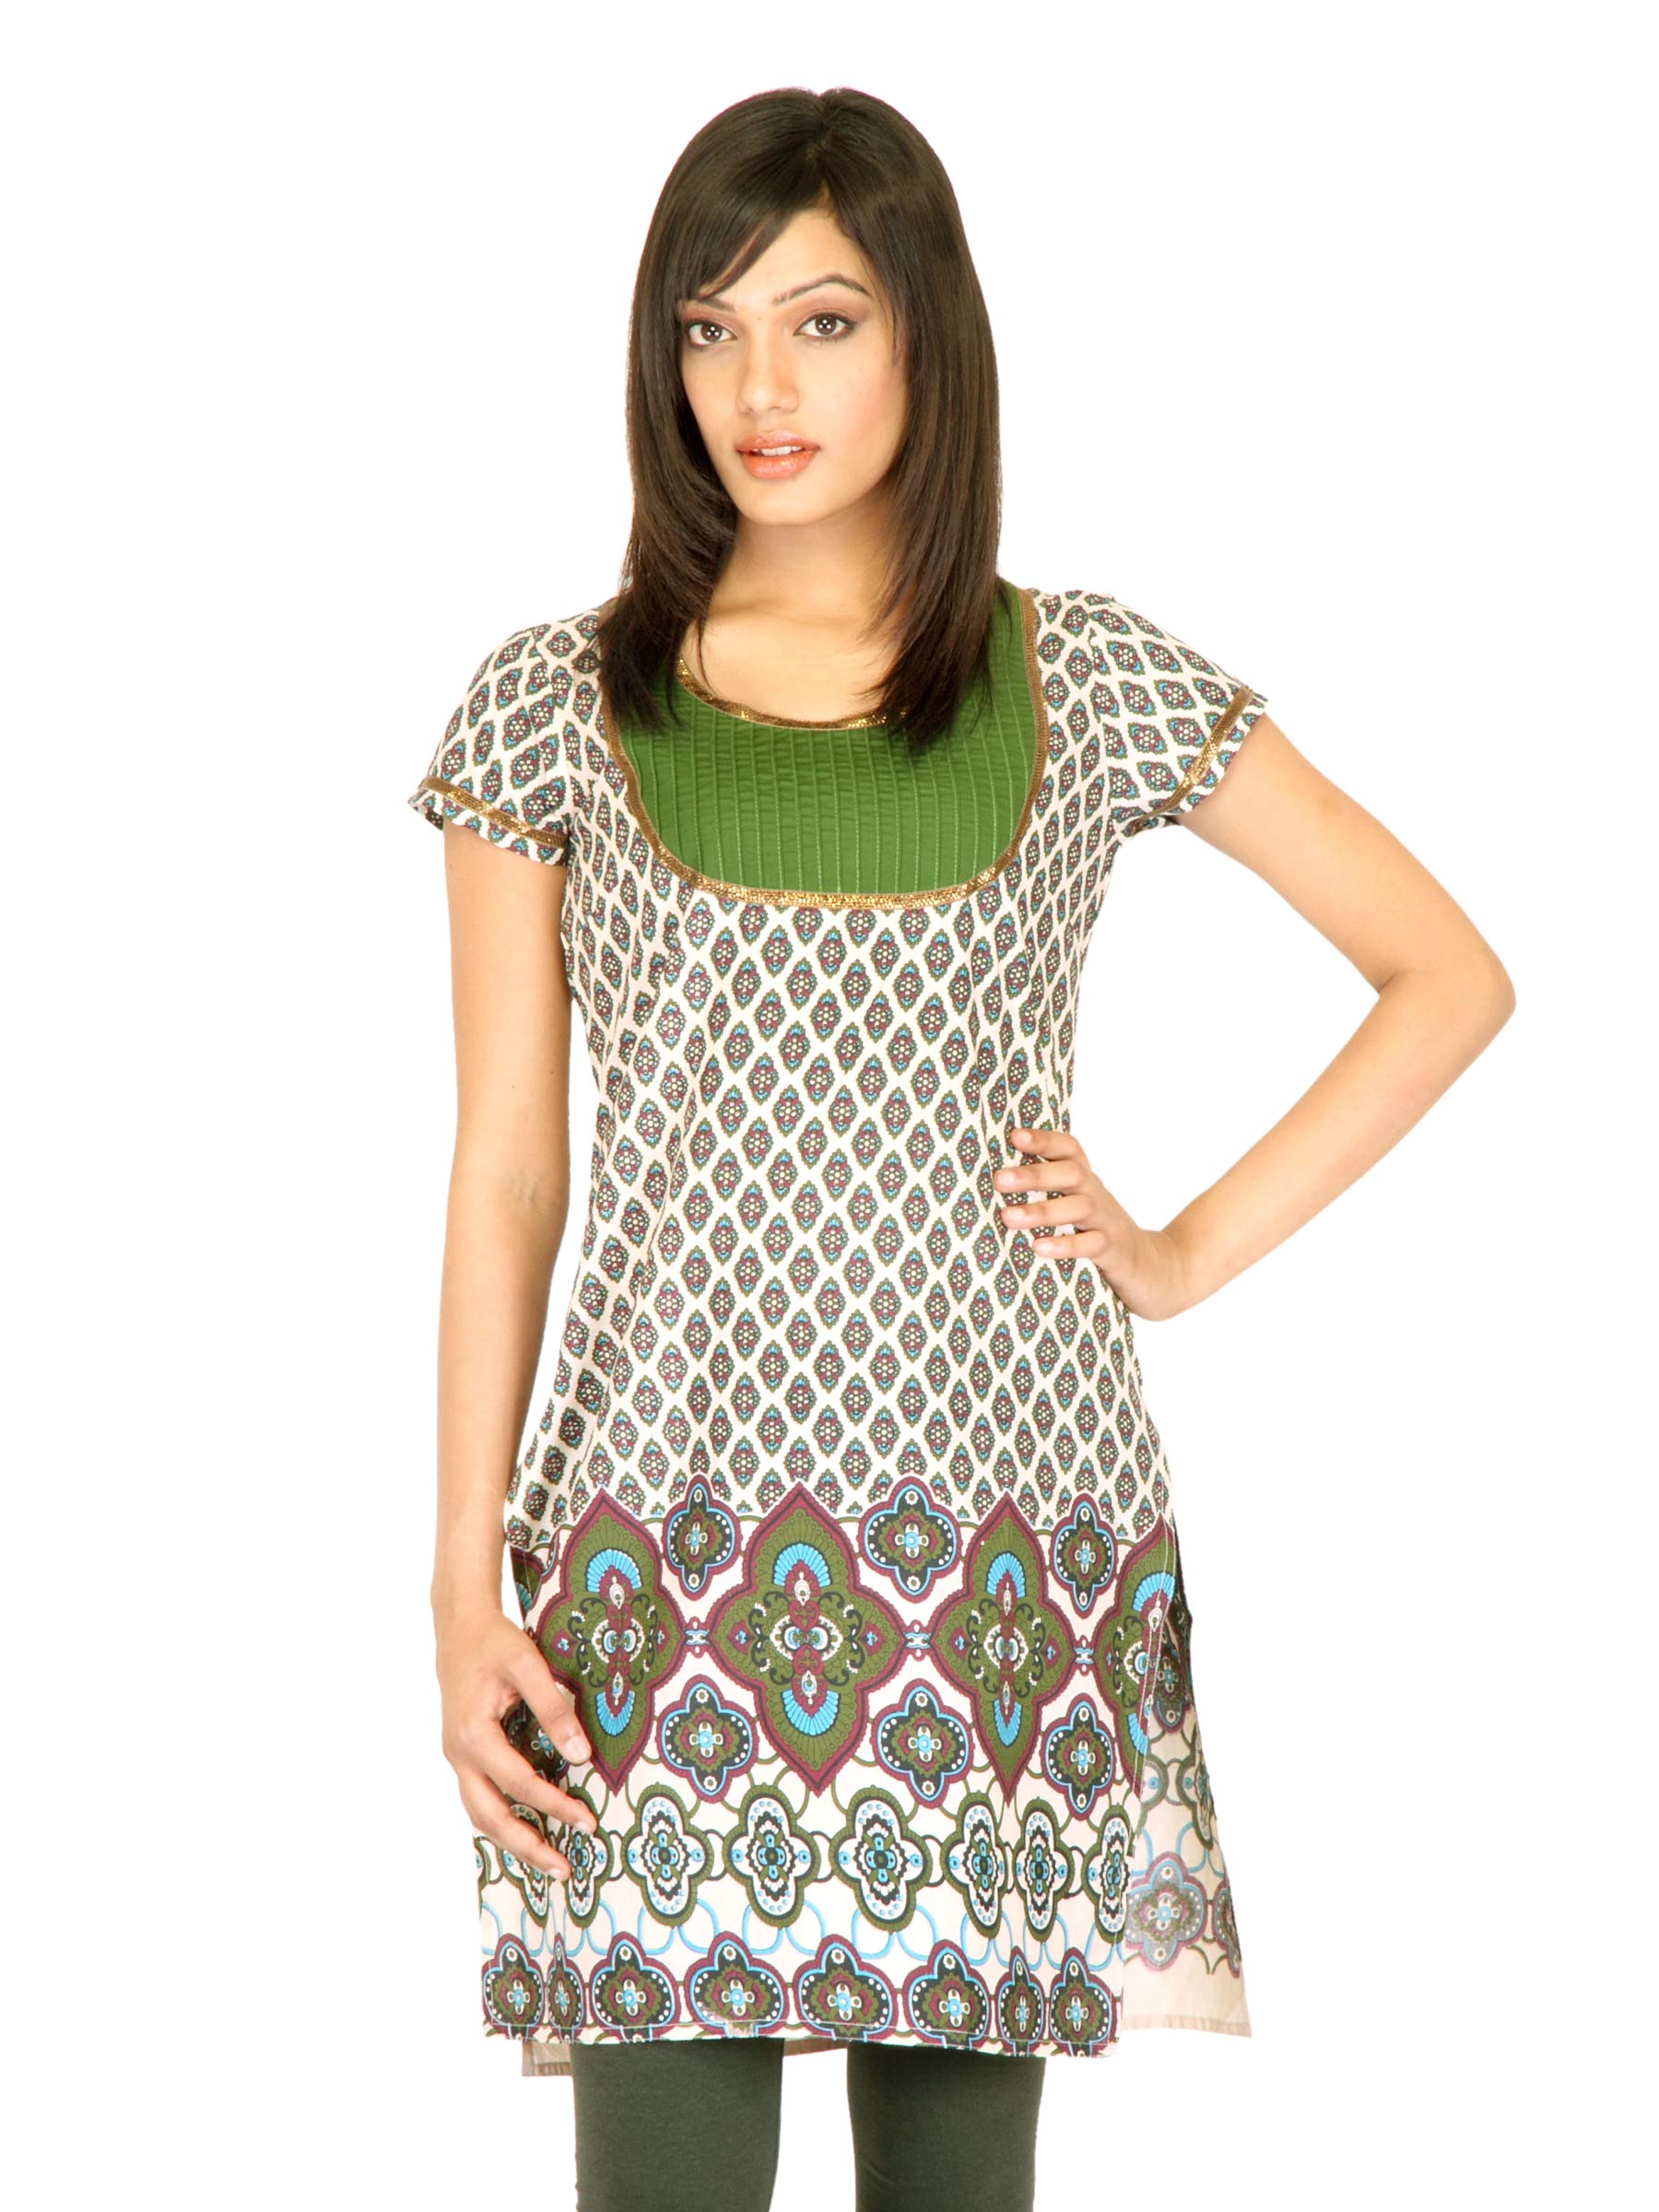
Vishudh Women Pigment Print Green Kurtas
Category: Apparel / Topwear / Kurtas
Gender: Women
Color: Green
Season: Fall 2011
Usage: Ethnic